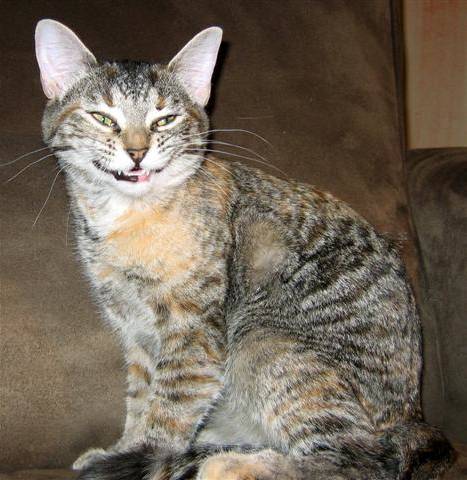
Label: cat